El Amor (Ricardo Arjona song)

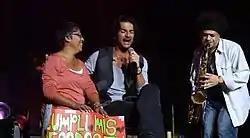
Arjona performed "El Amor" alongside new songs and past hits on his Metamorfosis World Tour, as well as on a program broadcast by Televisa in 2011.

Ricardo Arjona released on 8 September 2011 the music video for "El Amor". It debuted on Arjona's official website, and then was sent to music channels around United States and Latin America. The clip was shot in Mexico City and was filmed entirely in black-and-white. The music video was directed by Ricardo Calderón, who has also directed the music video for Arjona's 2008 single "Como Duele". Calderón also produced the video, as well as developing the story and design. Before releasing the video, the singer launched a contest on his website that consisted on uploading to his official YouTube account videos related to the song, and the winner received a trip to Argentina to meet him.